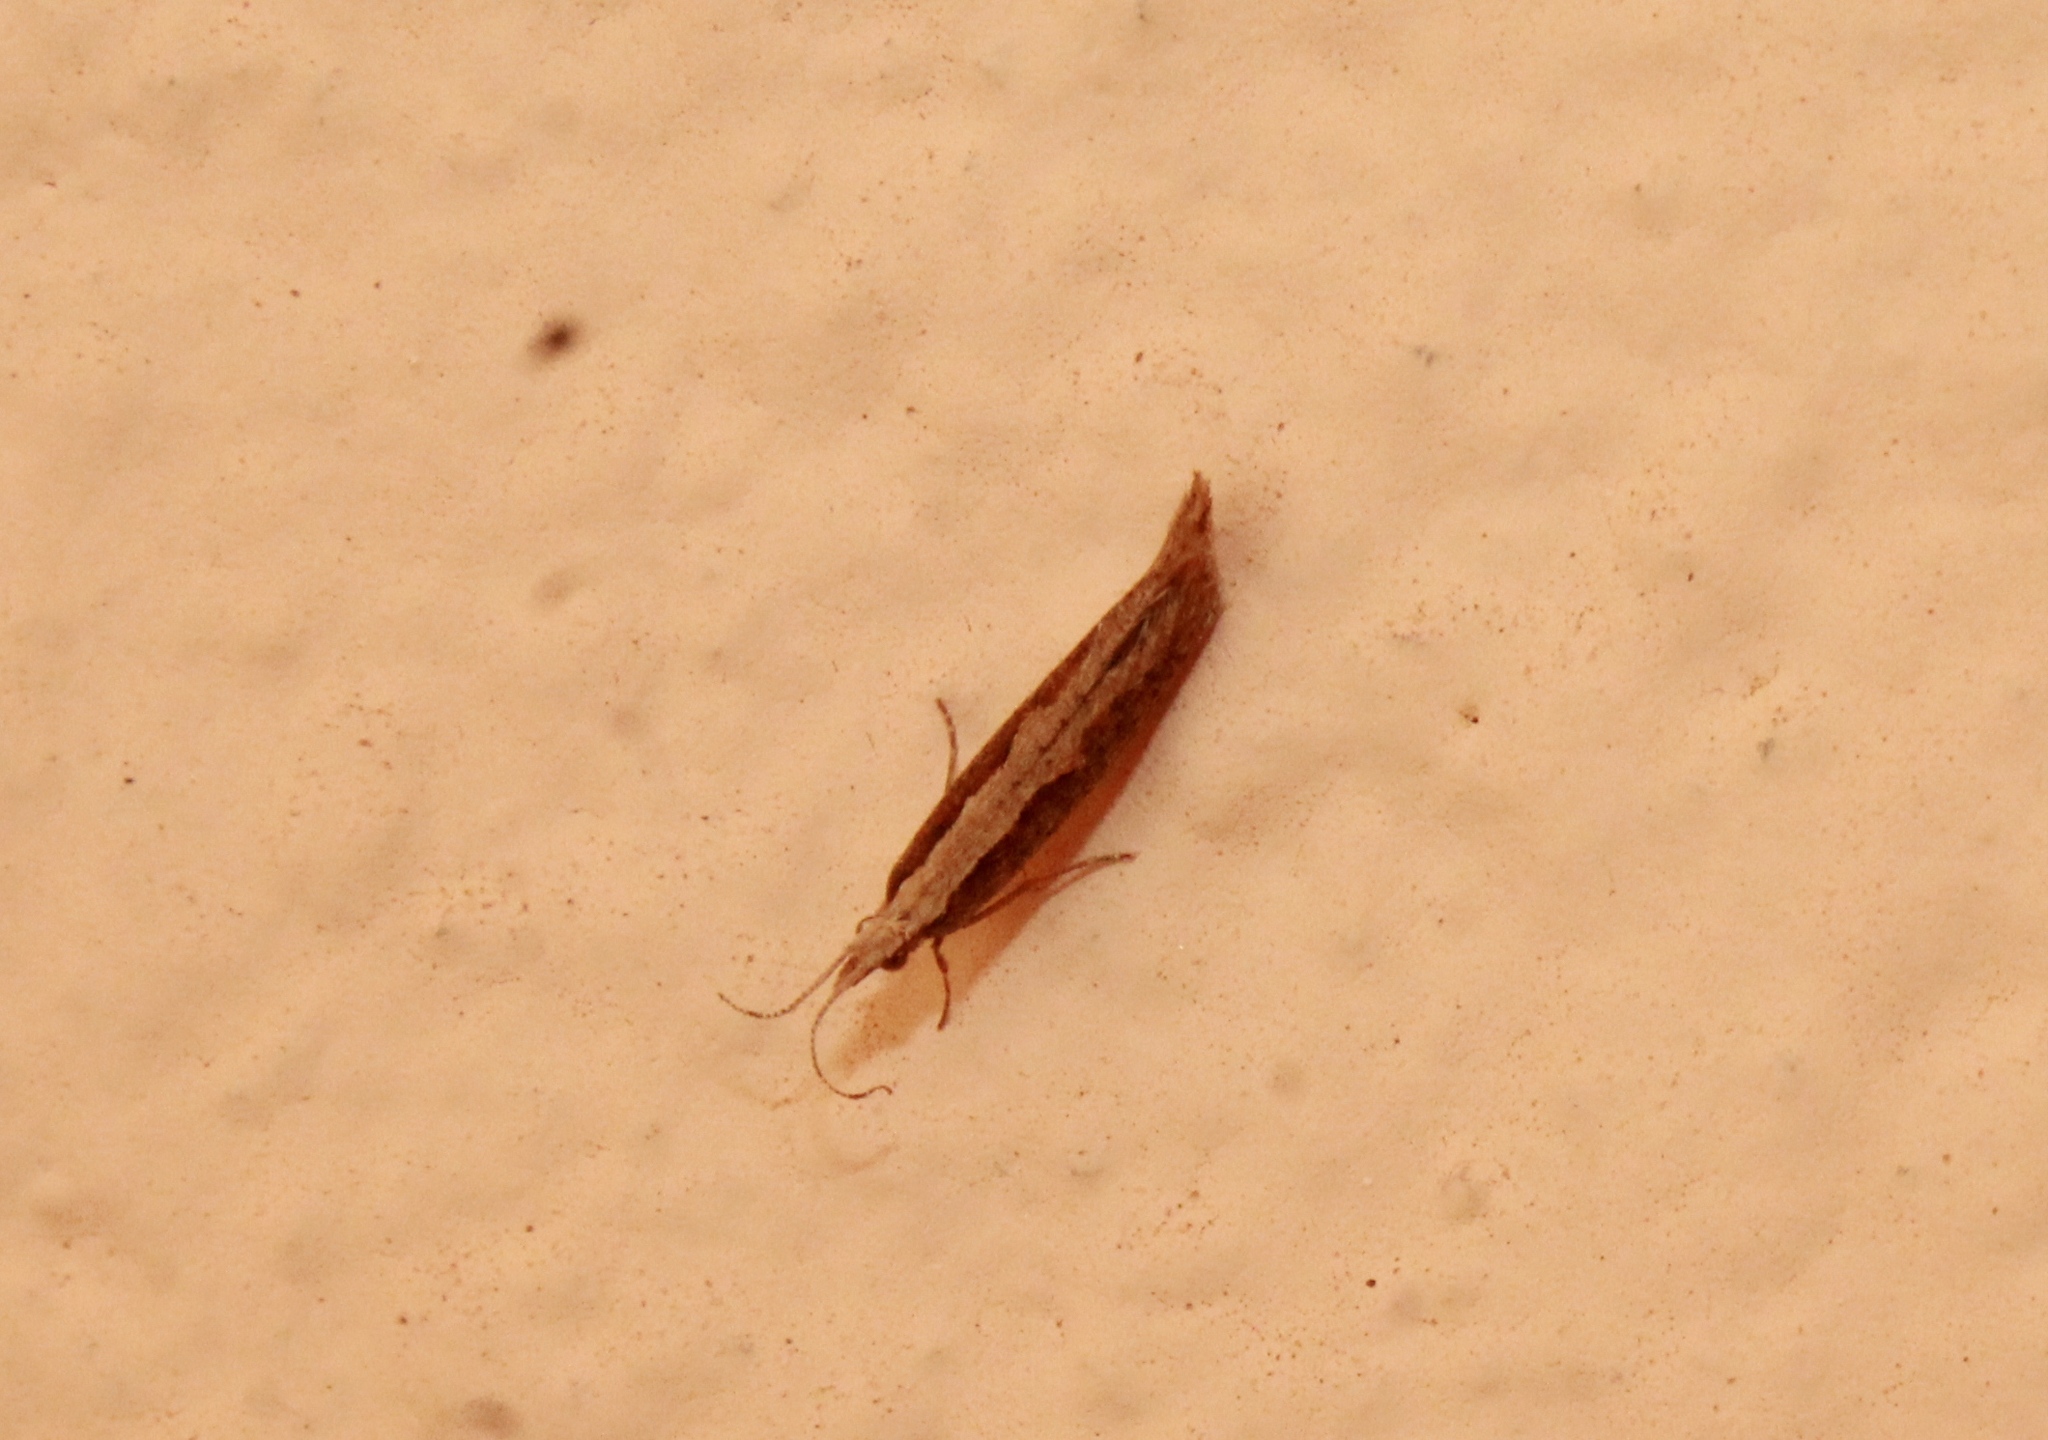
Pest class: diamondback_moth